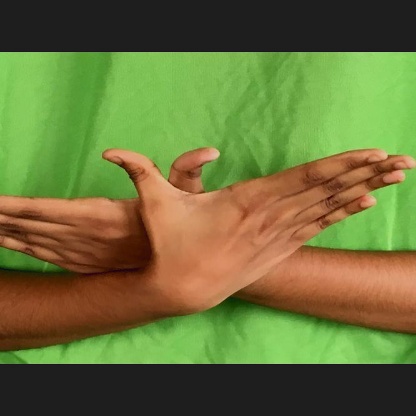
Mudra: Garuda